No Way Back (1976 film)

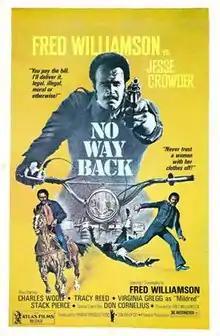

No Way Back is a 1976 blaxploitation film written and directed by Fred Williamson, who also stars as Jesse Crowder, a private detective who once used to belong to a police force, but that now finds himself taking odd jobs for a little extra money.